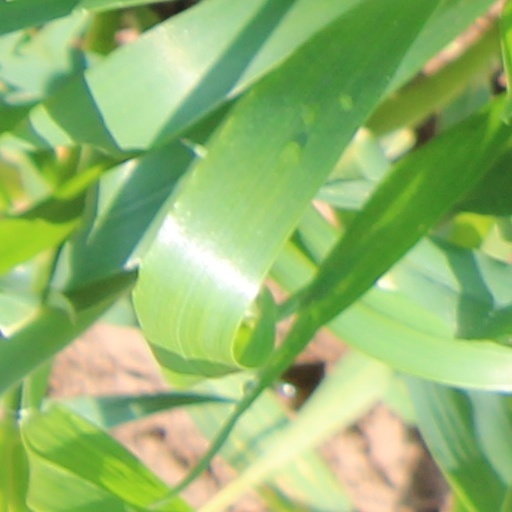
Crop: wheat